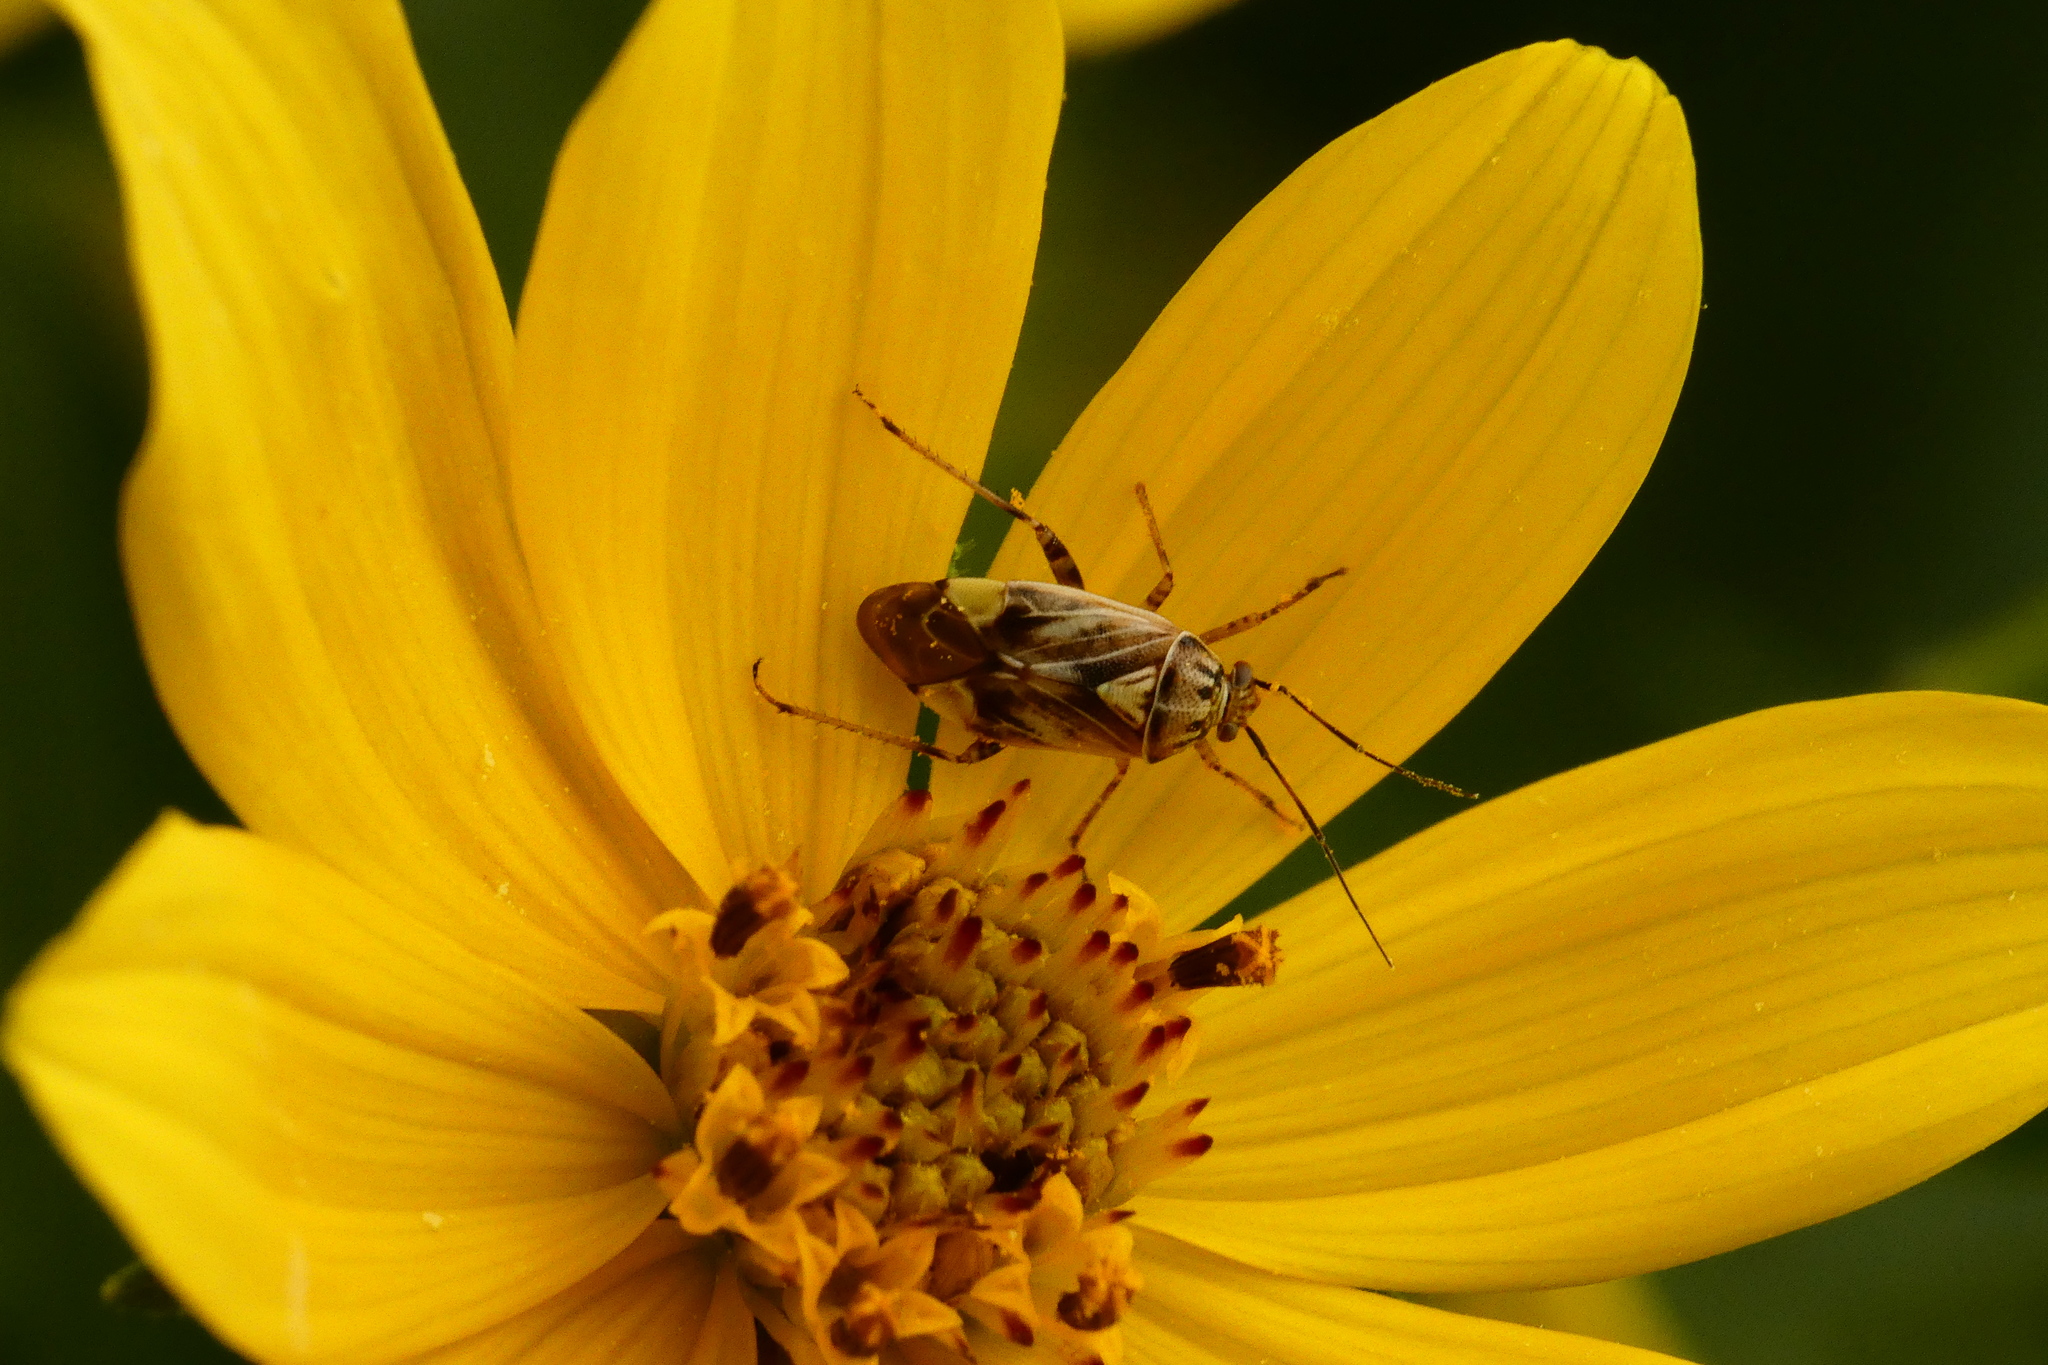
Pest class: lygus_bug